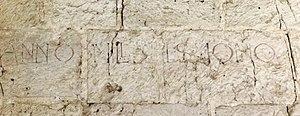
Abbaye de Saint-Maurin - Croisillon sud
L'abbaye de Saint-Maurin est située à Saint-Maurin, dans le département de Lot-et-Garonne, en France.